London and North Western Railway

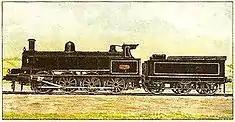
LNWR No. 1881, a Webb 0-8-0 four cylinder compound – frontispiece from "The Railway Magazine" June 1903

The LNWR's main engineering works were at Crewe (locomotives), Wolverton (carriages) and Earlestown (wagons). Locomotives were usually painted green at first, but in 1873 black was adopted as the standard livery. This finish has been described as "blackberry black".